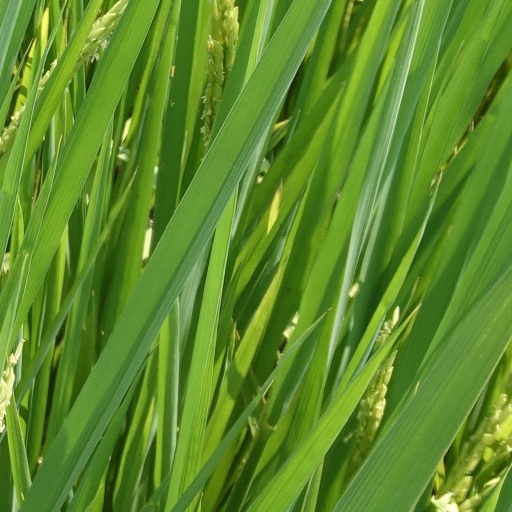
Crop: rice